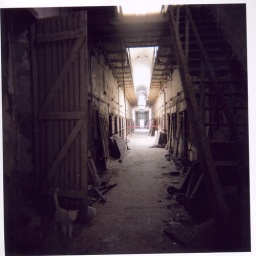
Ghost cat and red pipe in the distance